James Bond 007: Service

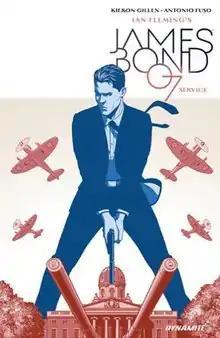
"James Bond 007: Service" (2017) Cover Art by Jamie McKelvie

James Bond 007: Service is a 2017 spy thriller one-shot comic book published by Dynamite Entertainment, featuring Ian Fleming's secret agent character, James Bond in the leading role, written by Kieron Gillen and illustrated by Antonio Fuso. The comic is licensed by Ian Fleming Publications and as such, spun off from the monthly ongoing "James Bond" series, coming out as a one-off special in the franchise.